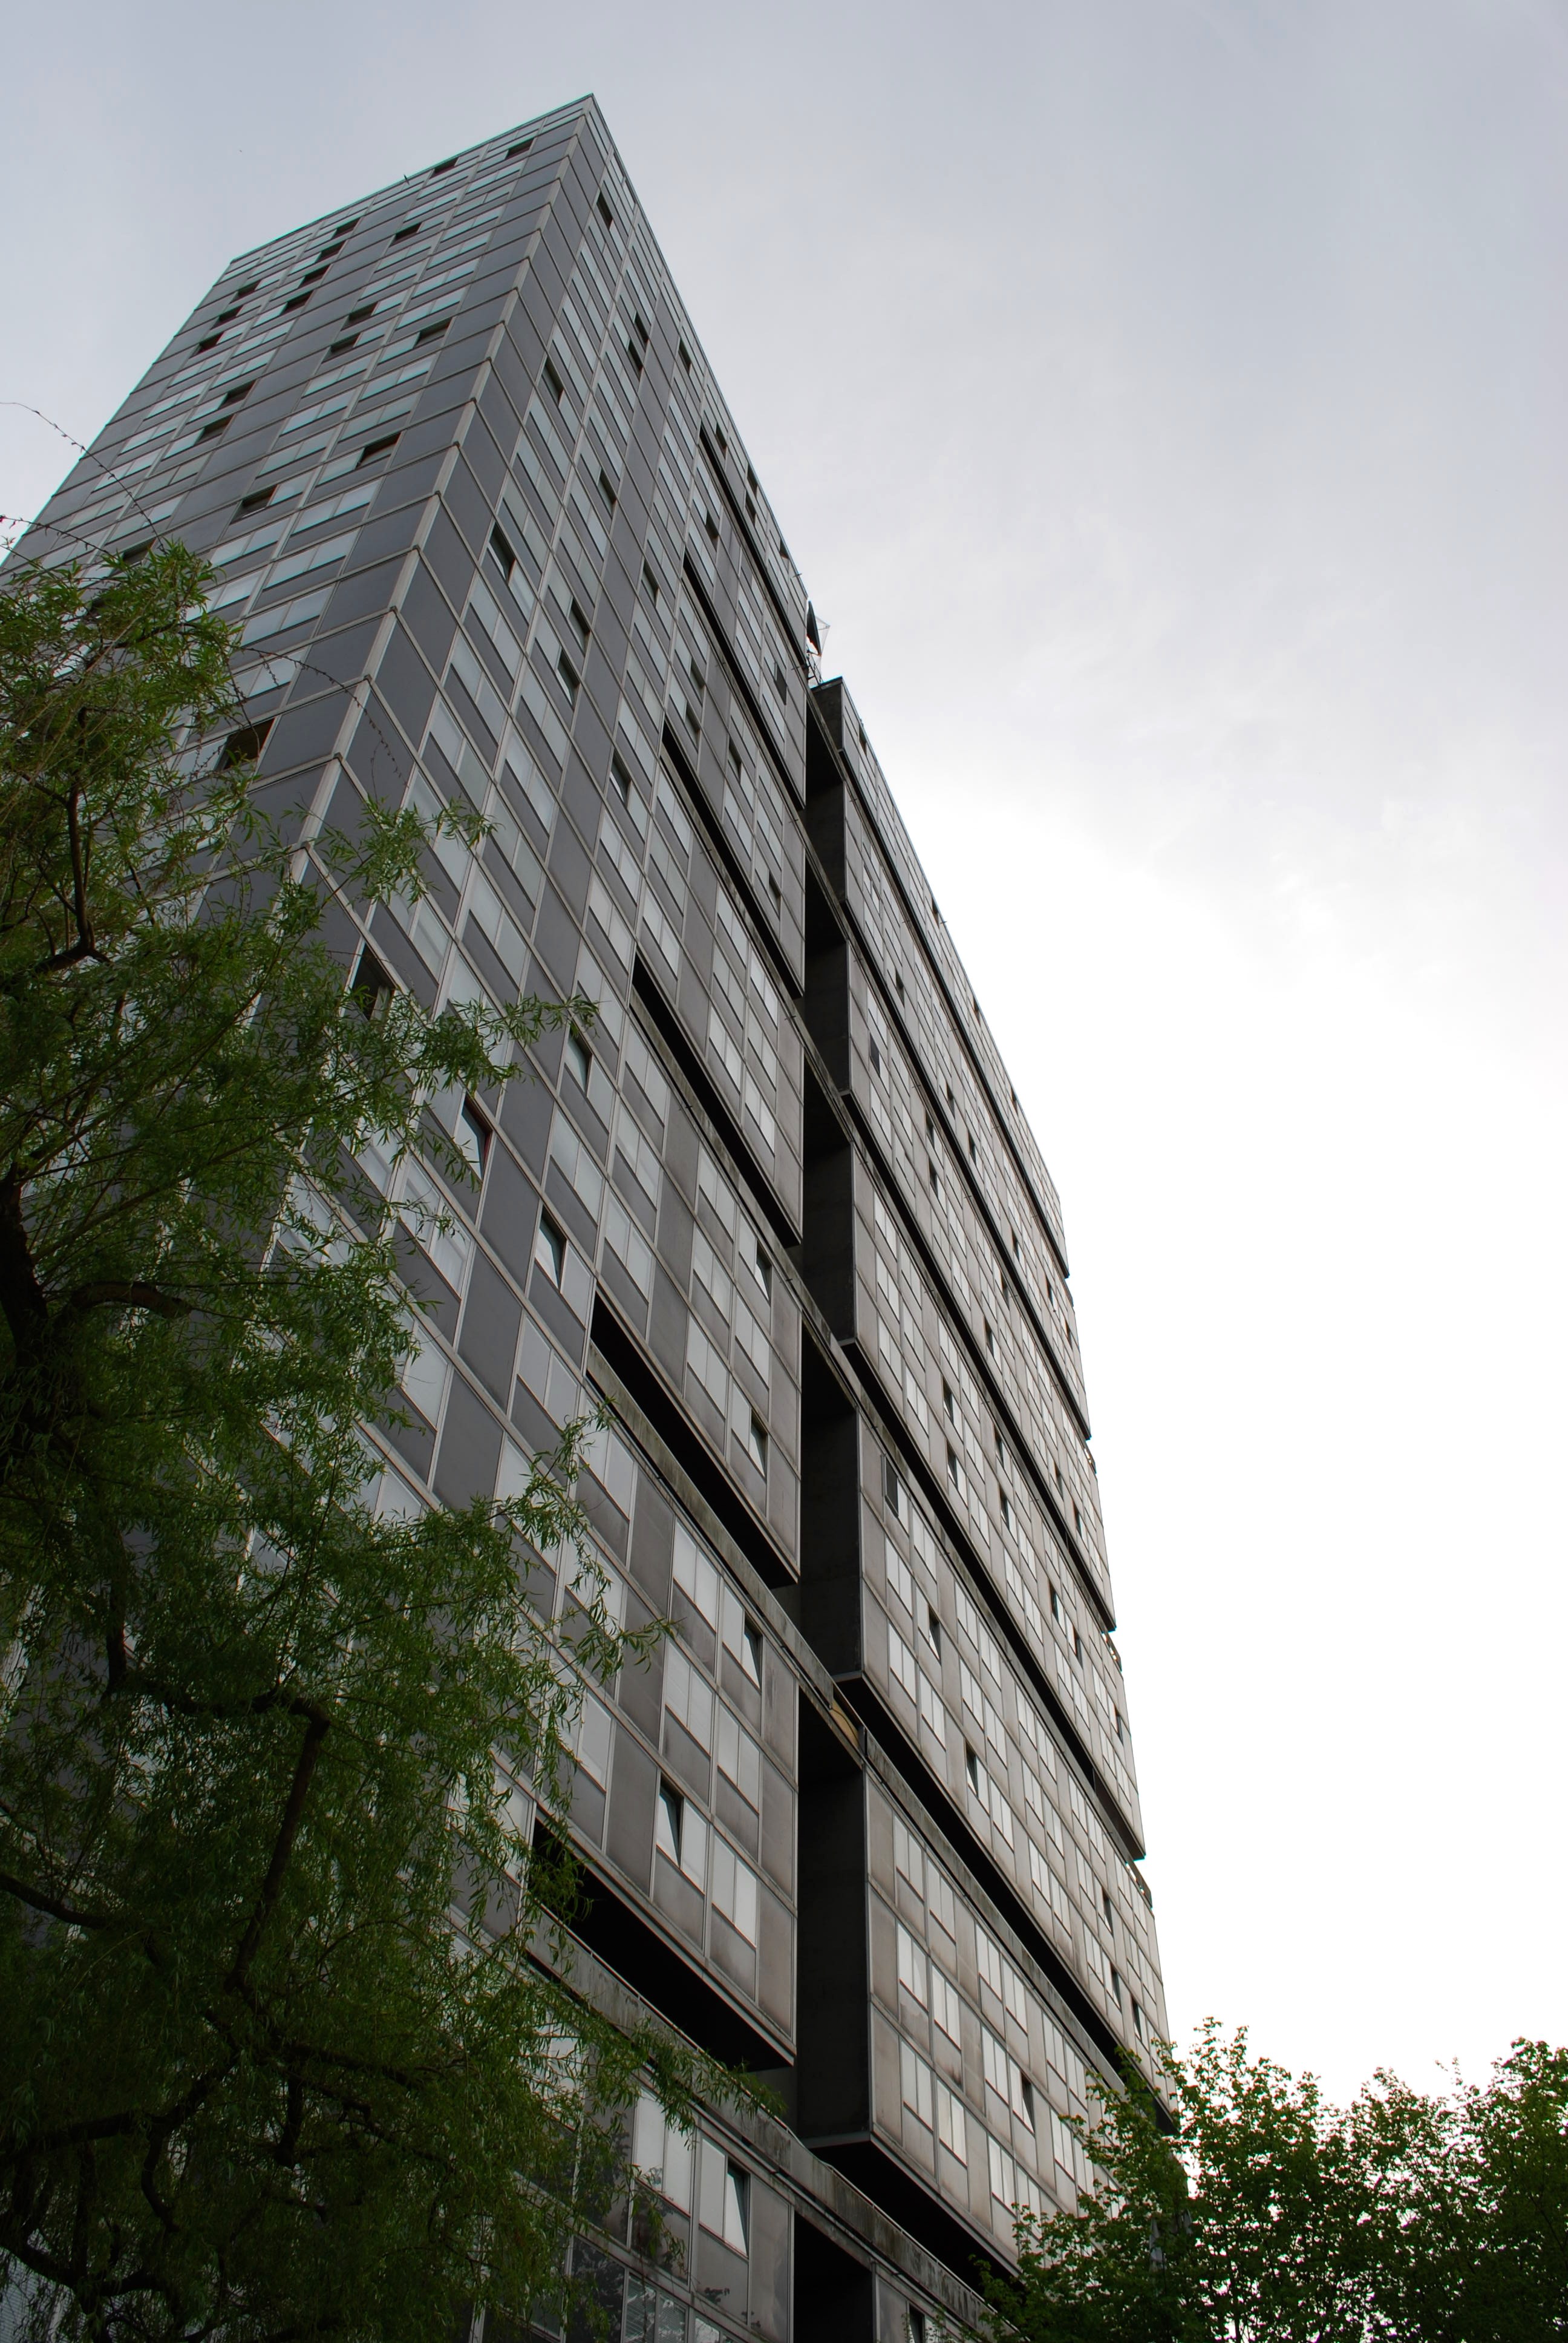
architecture, house, building, skyscraper, tower, landmark, facade, tower block, suburbs, headquarters, residential area, brutalist architecture